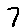
Label: 7